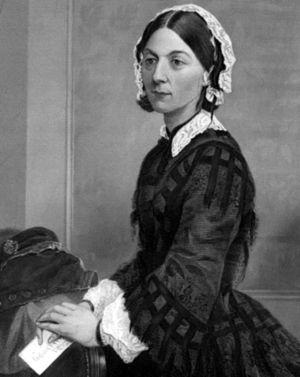
Portrait de Florence Nightingale.